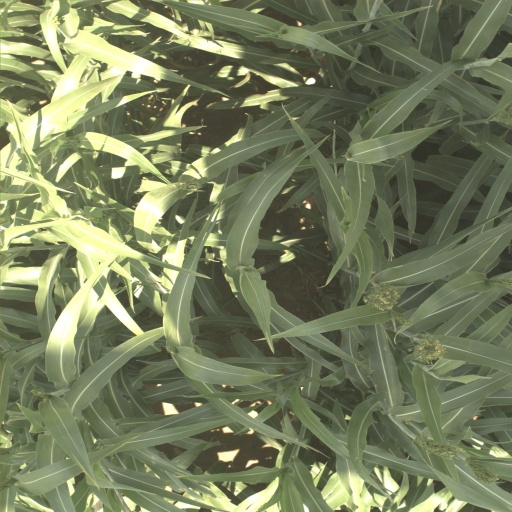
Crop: sorghum